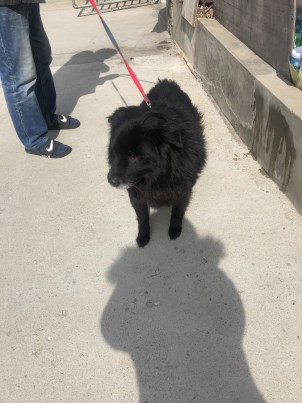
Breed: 3336-n000121-chinese_rural_dog